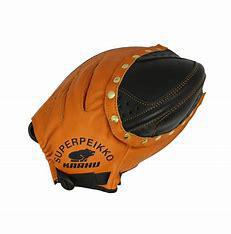
Brand: Karhu
Model: 100